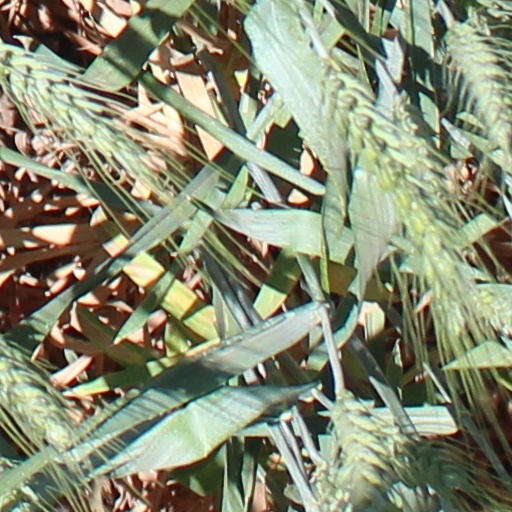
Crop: wheat